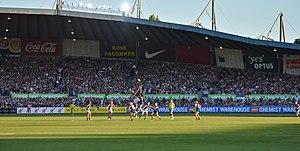
L' AFL Women's est une ligue professionnelle féminine de football australien composée de quatorze franchises situées en Australie. Ce championnat fermé, a été fondé le 15 septembre 2016.